Statue of Our Lady of Miracles, Jaffna patao

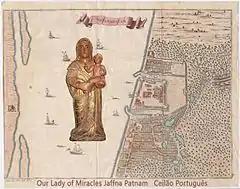

On 20 February 1627, the Saturday before the first Sunday in Lent, a great natural disaster struck Jaffna. Rain and wind continued through Sunday and Monday, and people sought refuge inside the Church of Our Lady of Miracles for protection. The sea rose dramatically, and waves battered against the walls as a ten-foot storm surge rushed inland, tearing down houses. When the wave reached the church, it split in two, leaving the building surrounded by high walls of water moving with great force. The church tiles scattered like dried leaves, and the building itself shook violently three times. As the water rose and reached the church entrance, panic ensued. The friars began to recite the Litany of the Blessed Virgin Mary, and one friar, along with a few devotees, reportedly saw Our Lady place her hand under the feet of the infant Jesus she held, as if to embrace him. From that moment, the waters stopped advancing, and the wind began to lose strength.